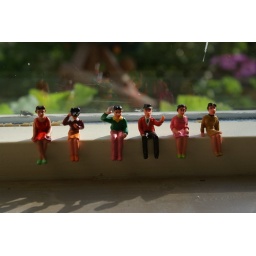
only 2 centimeter high, sitting in my kitchen window